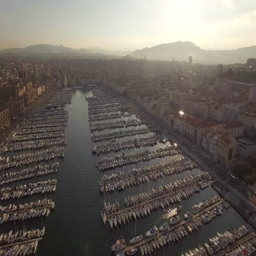
aerial shot of the city